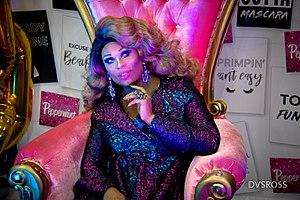
Agnes Moore, connue sous son nom de scène Peppermint ou Miss Peppermint, est une actrice, chanteuse, personnalité de la télévision, drag queen et activiste américaine. Elle est surtout connue comme une personnalité importante de la vie nocturne de New York et pour sa participation à la neuvième saison de RuPaul's Drag Race.